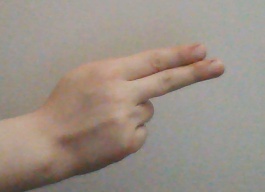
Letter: ain